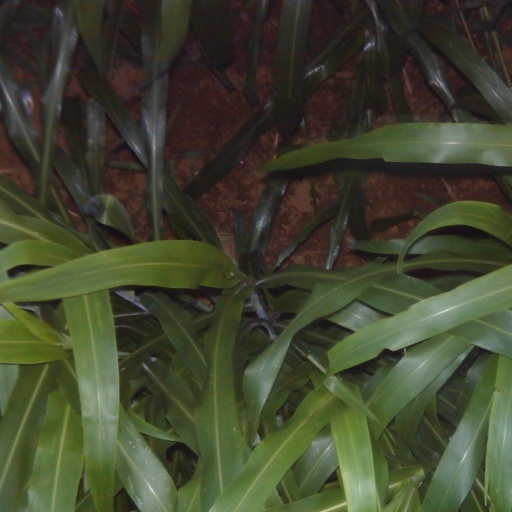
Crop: sorghum